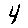
Label: 4